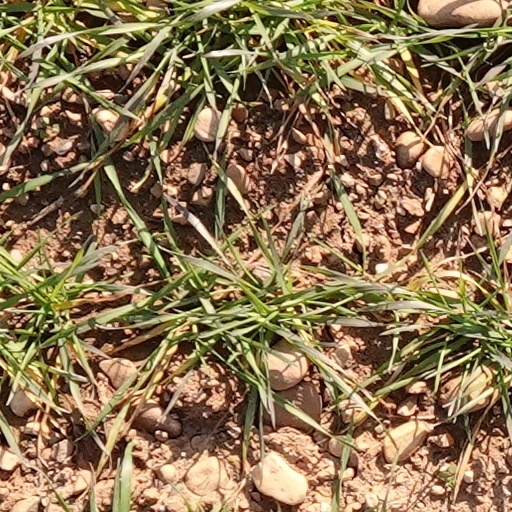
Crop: wheat